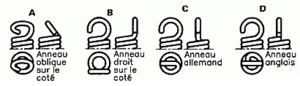
Parmi les ressorts hélicoïdaux, il existe :